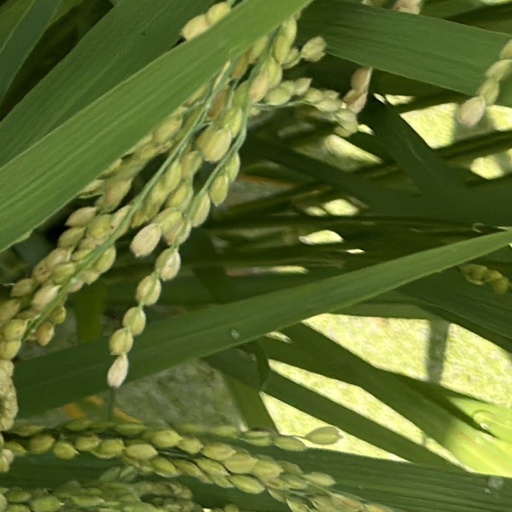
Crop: rice